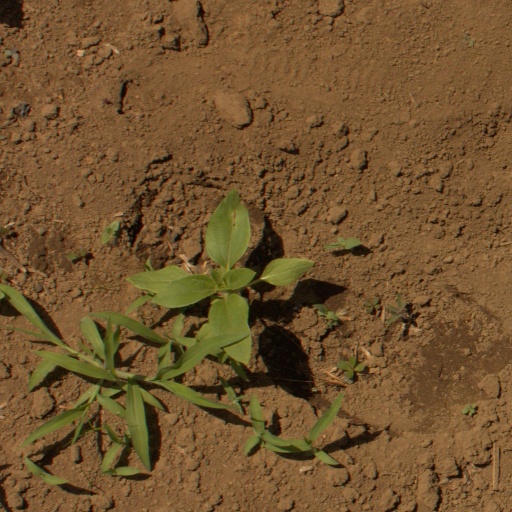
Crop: Jerusalem artichoke